Musée Nicolas Poussin

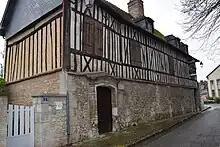
Musée Nicolas Poussin

The Musée Nicolas Poussin is a museum in Andelys in France. It is housed in an 18th-century house and named after the painter Nicolas Poussin, born in the hamlet of Villers, near Andelys, in 1594. Its collections include 18th-century furniture, religious objects, window glass, a 3rd-century Gallo-Roman mosaic, 19th- and 20th-century paintings and a painting of Coriolanus by Poussin himself.